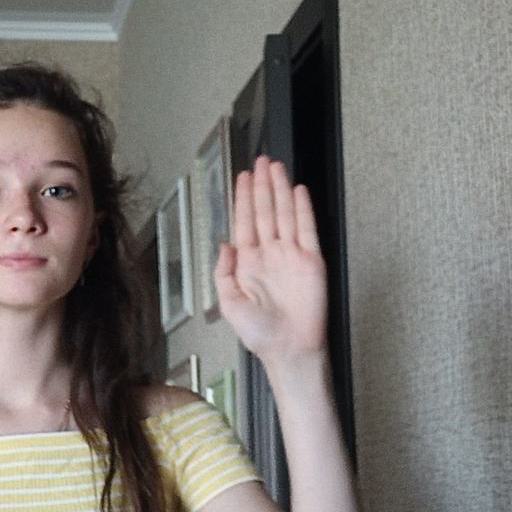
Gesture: stop